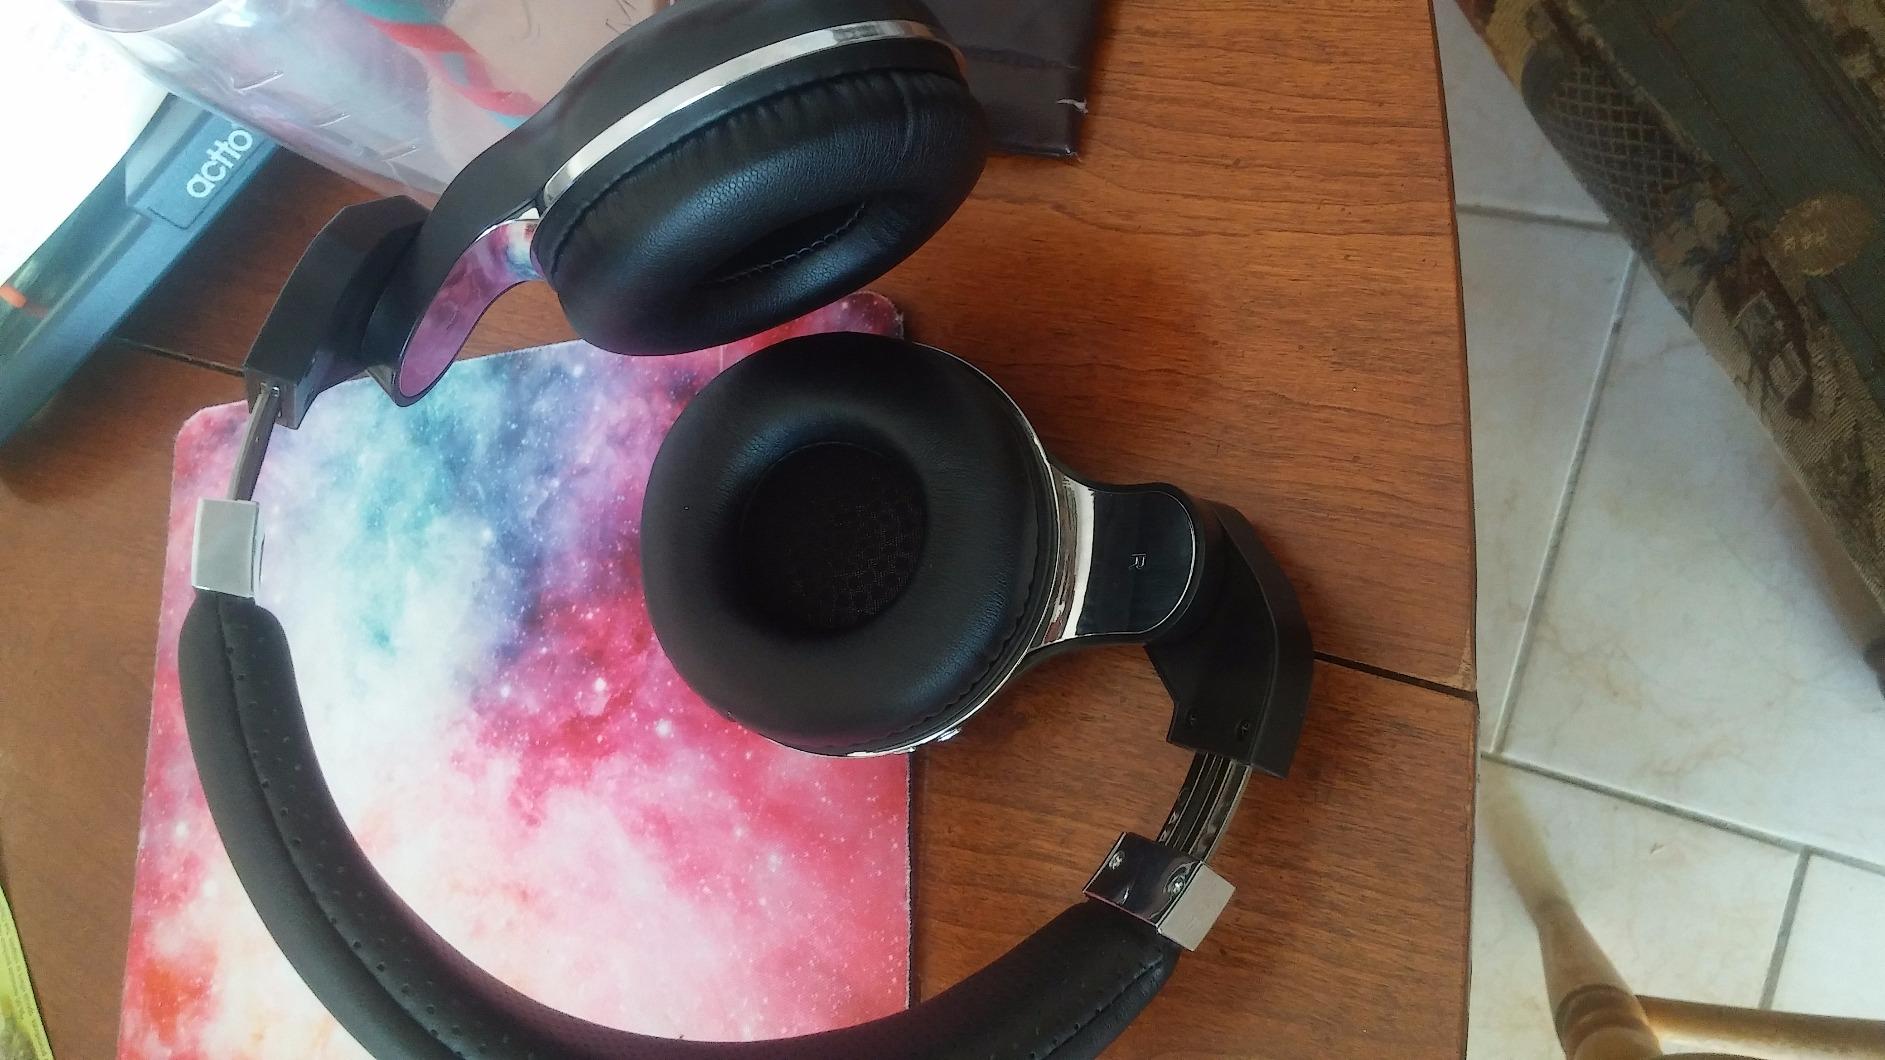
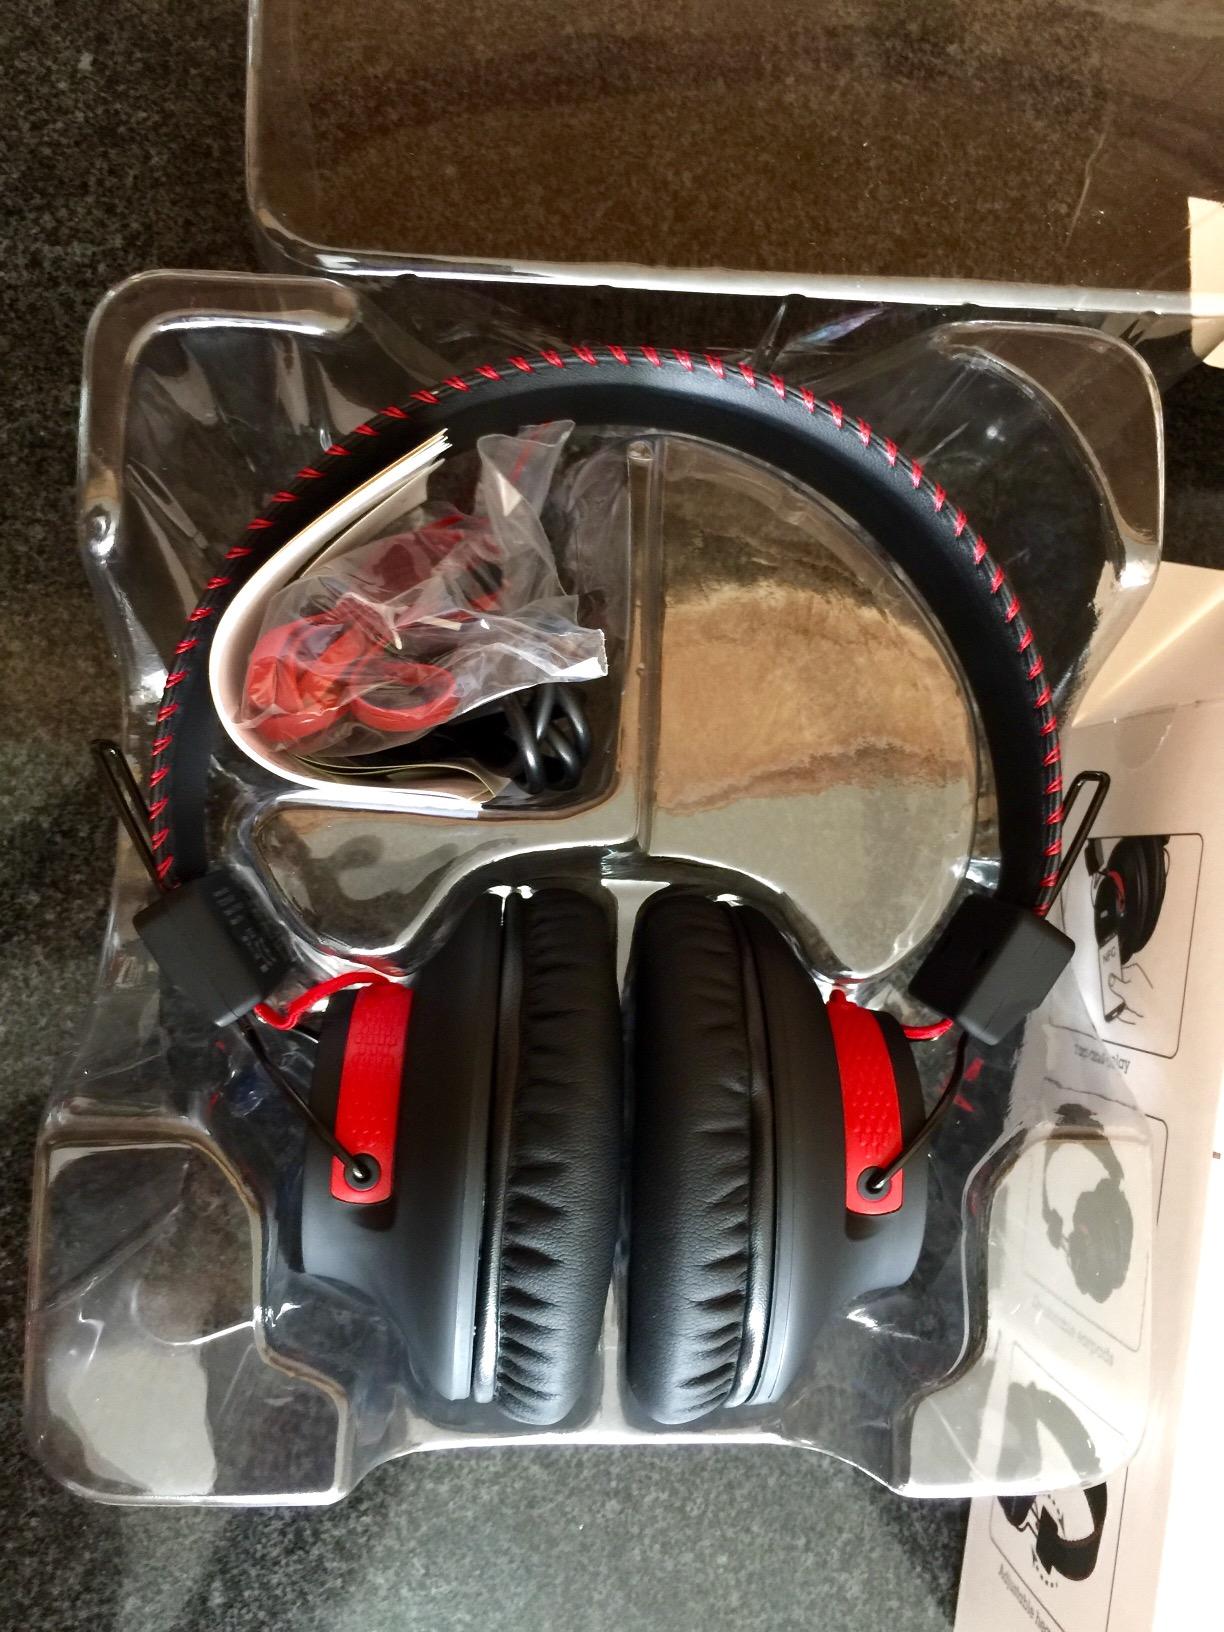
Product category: headphones
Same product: no